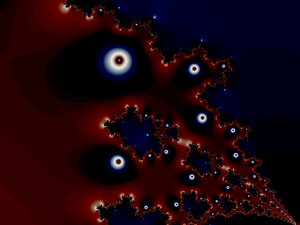
Le Ciel et l'Enfer est un livre écrit par Aldous Huxley en 1956 à la suite de ses recherches sur les drogues psychédéliques.